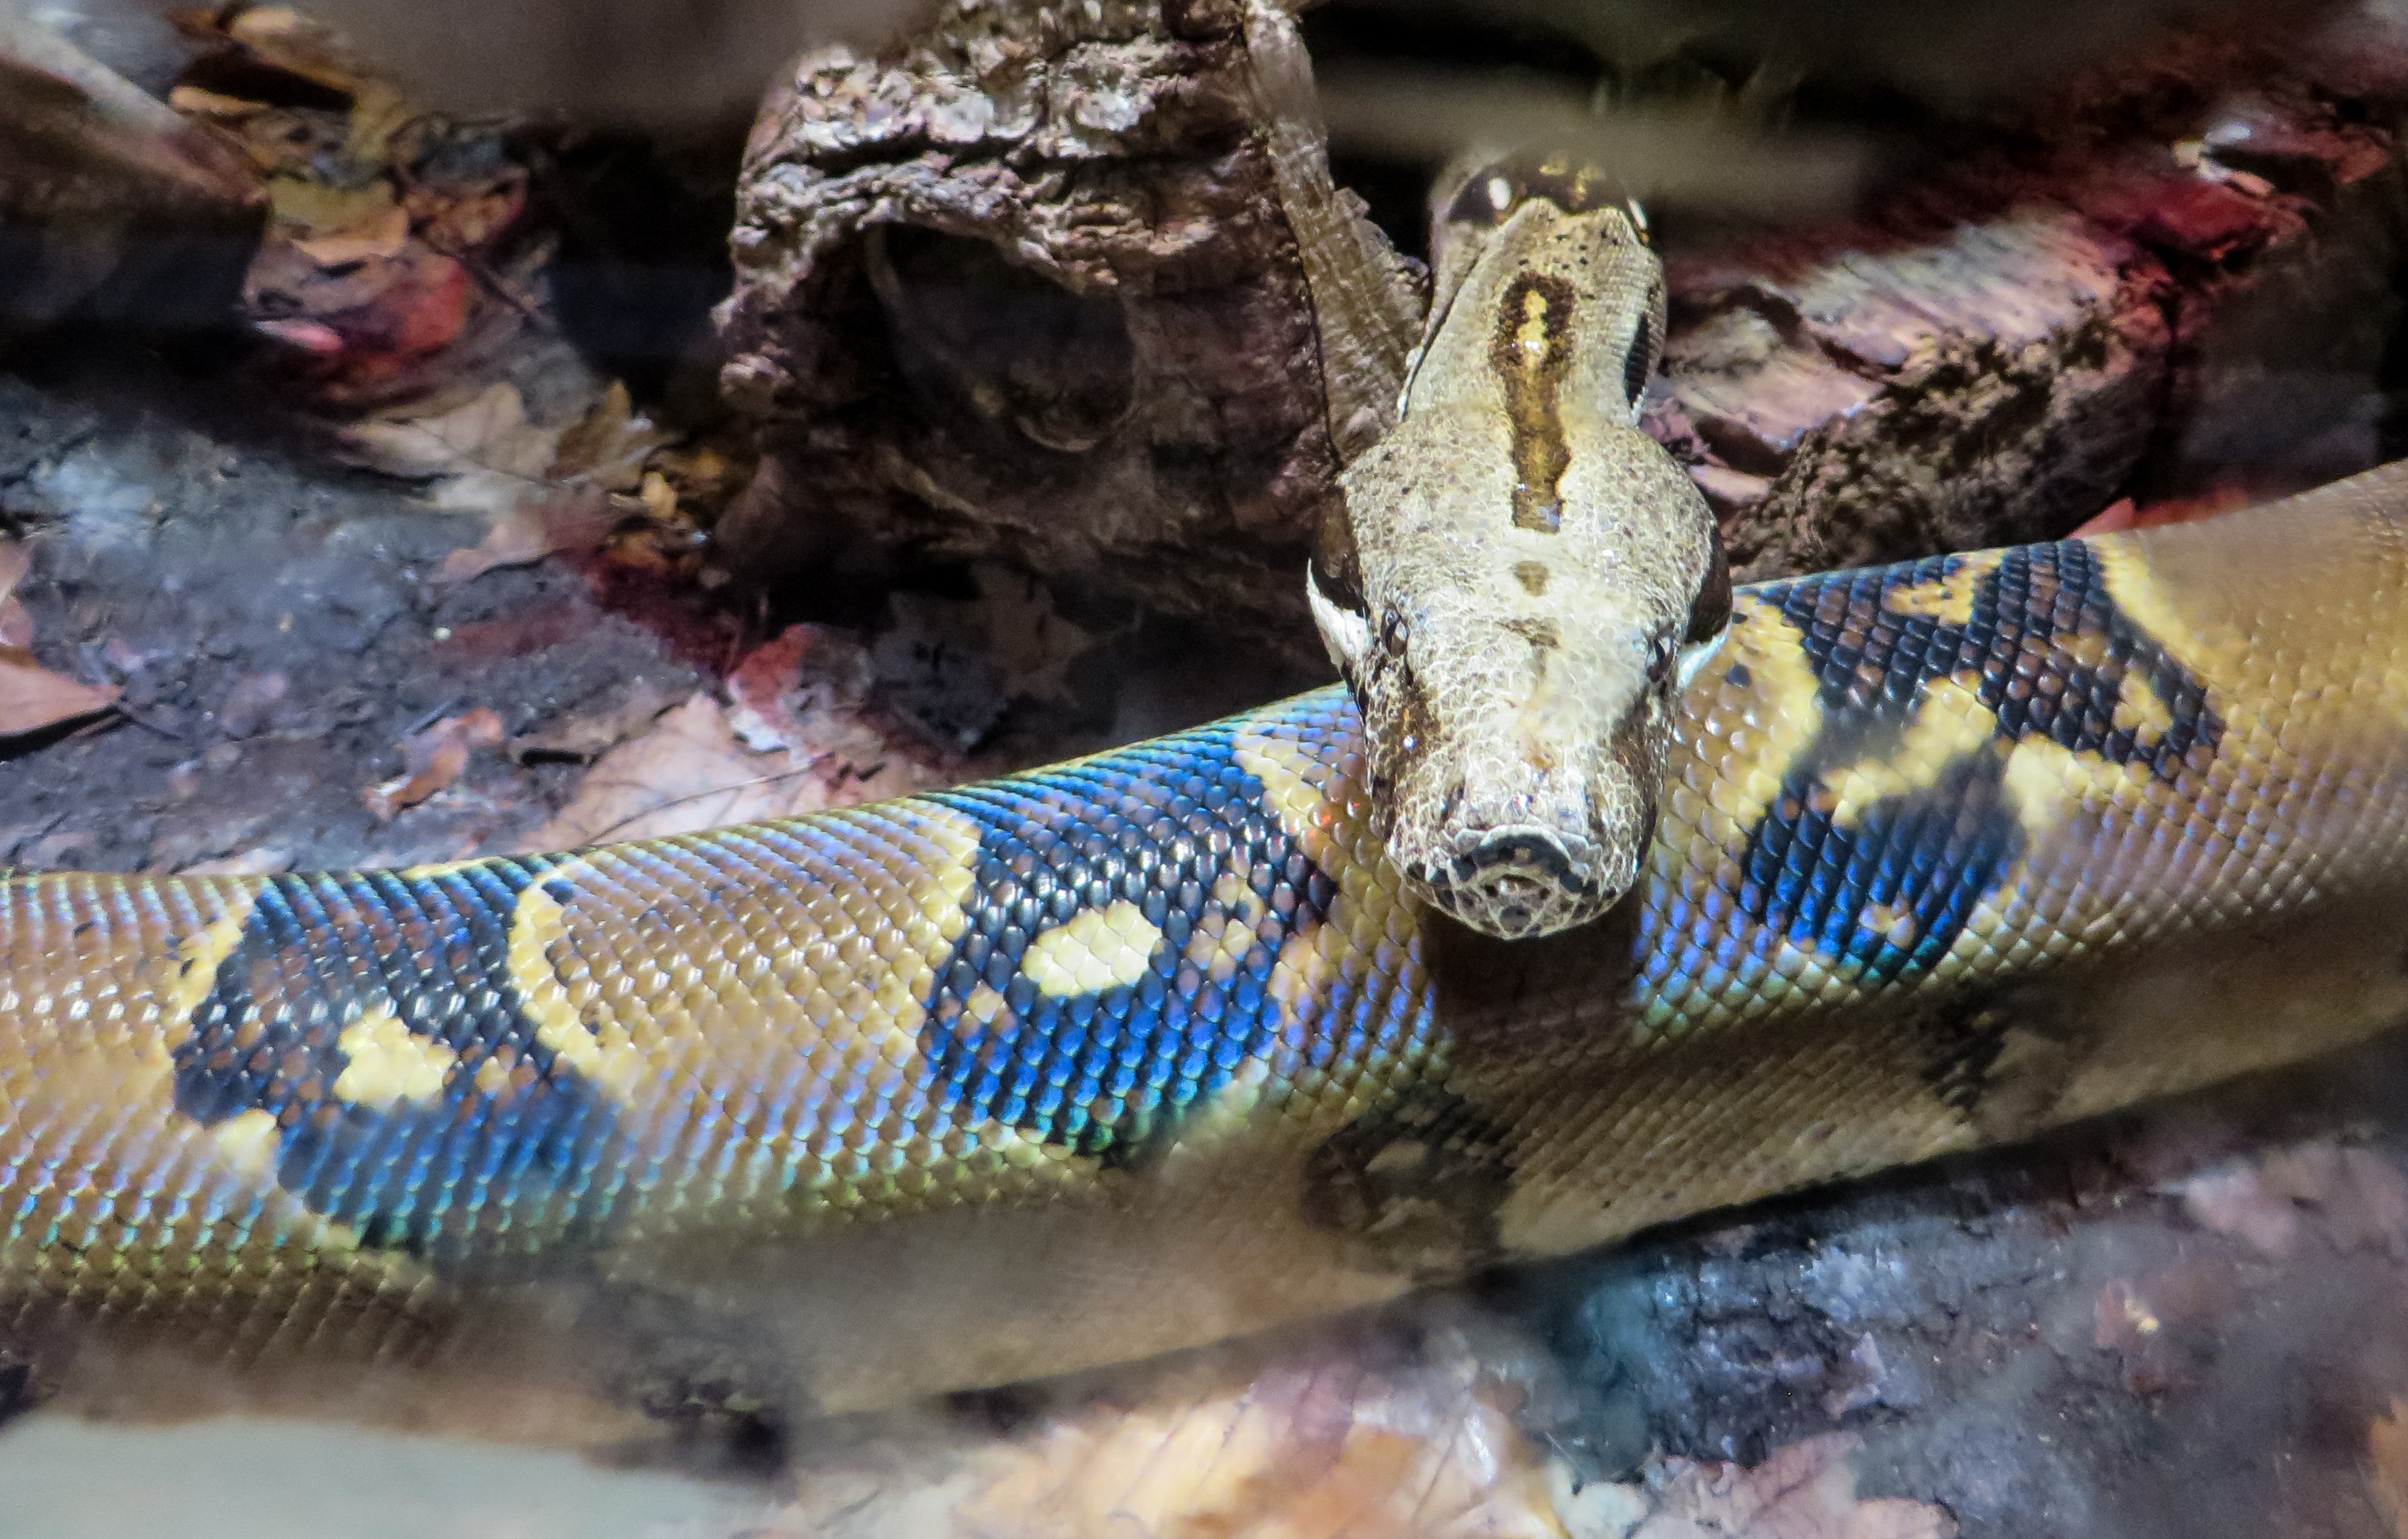
animal, reptile, fauna, lizard, gecko, snake, vertebrate, constrictor, boa, boa constrictor, scaled reptile, boas